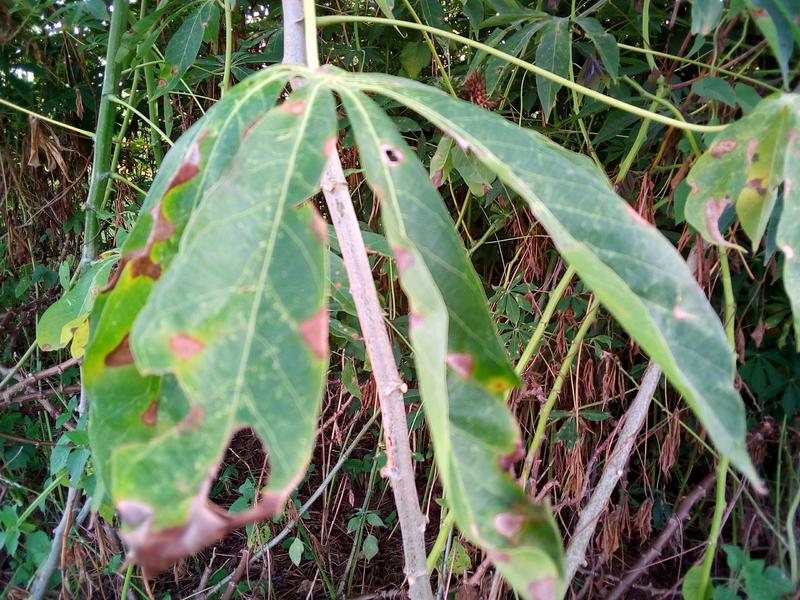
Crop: cassava
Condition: bacterial_blight